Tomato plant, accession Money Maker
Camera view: horizontal (90 deg, fisheye); turntable rotation: 0 degrees
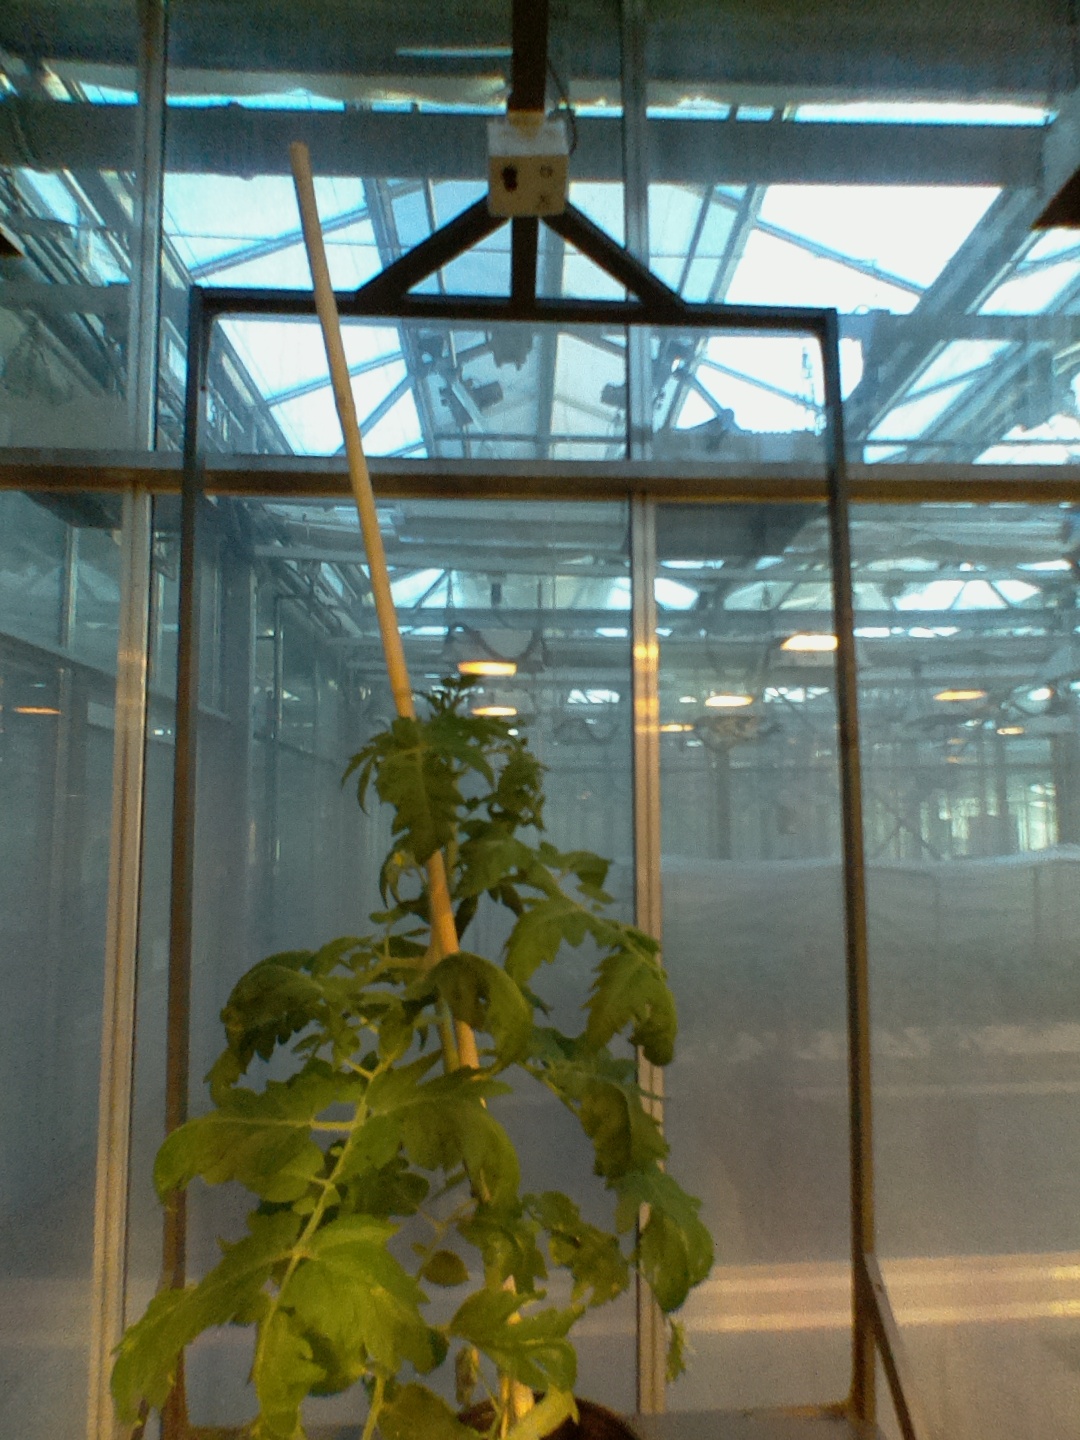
BBCH growth stage 61: 10%-20% of flowers open